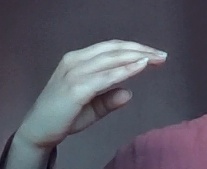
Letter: jeem